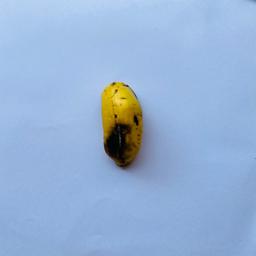
Banana variety: Sabri Kola